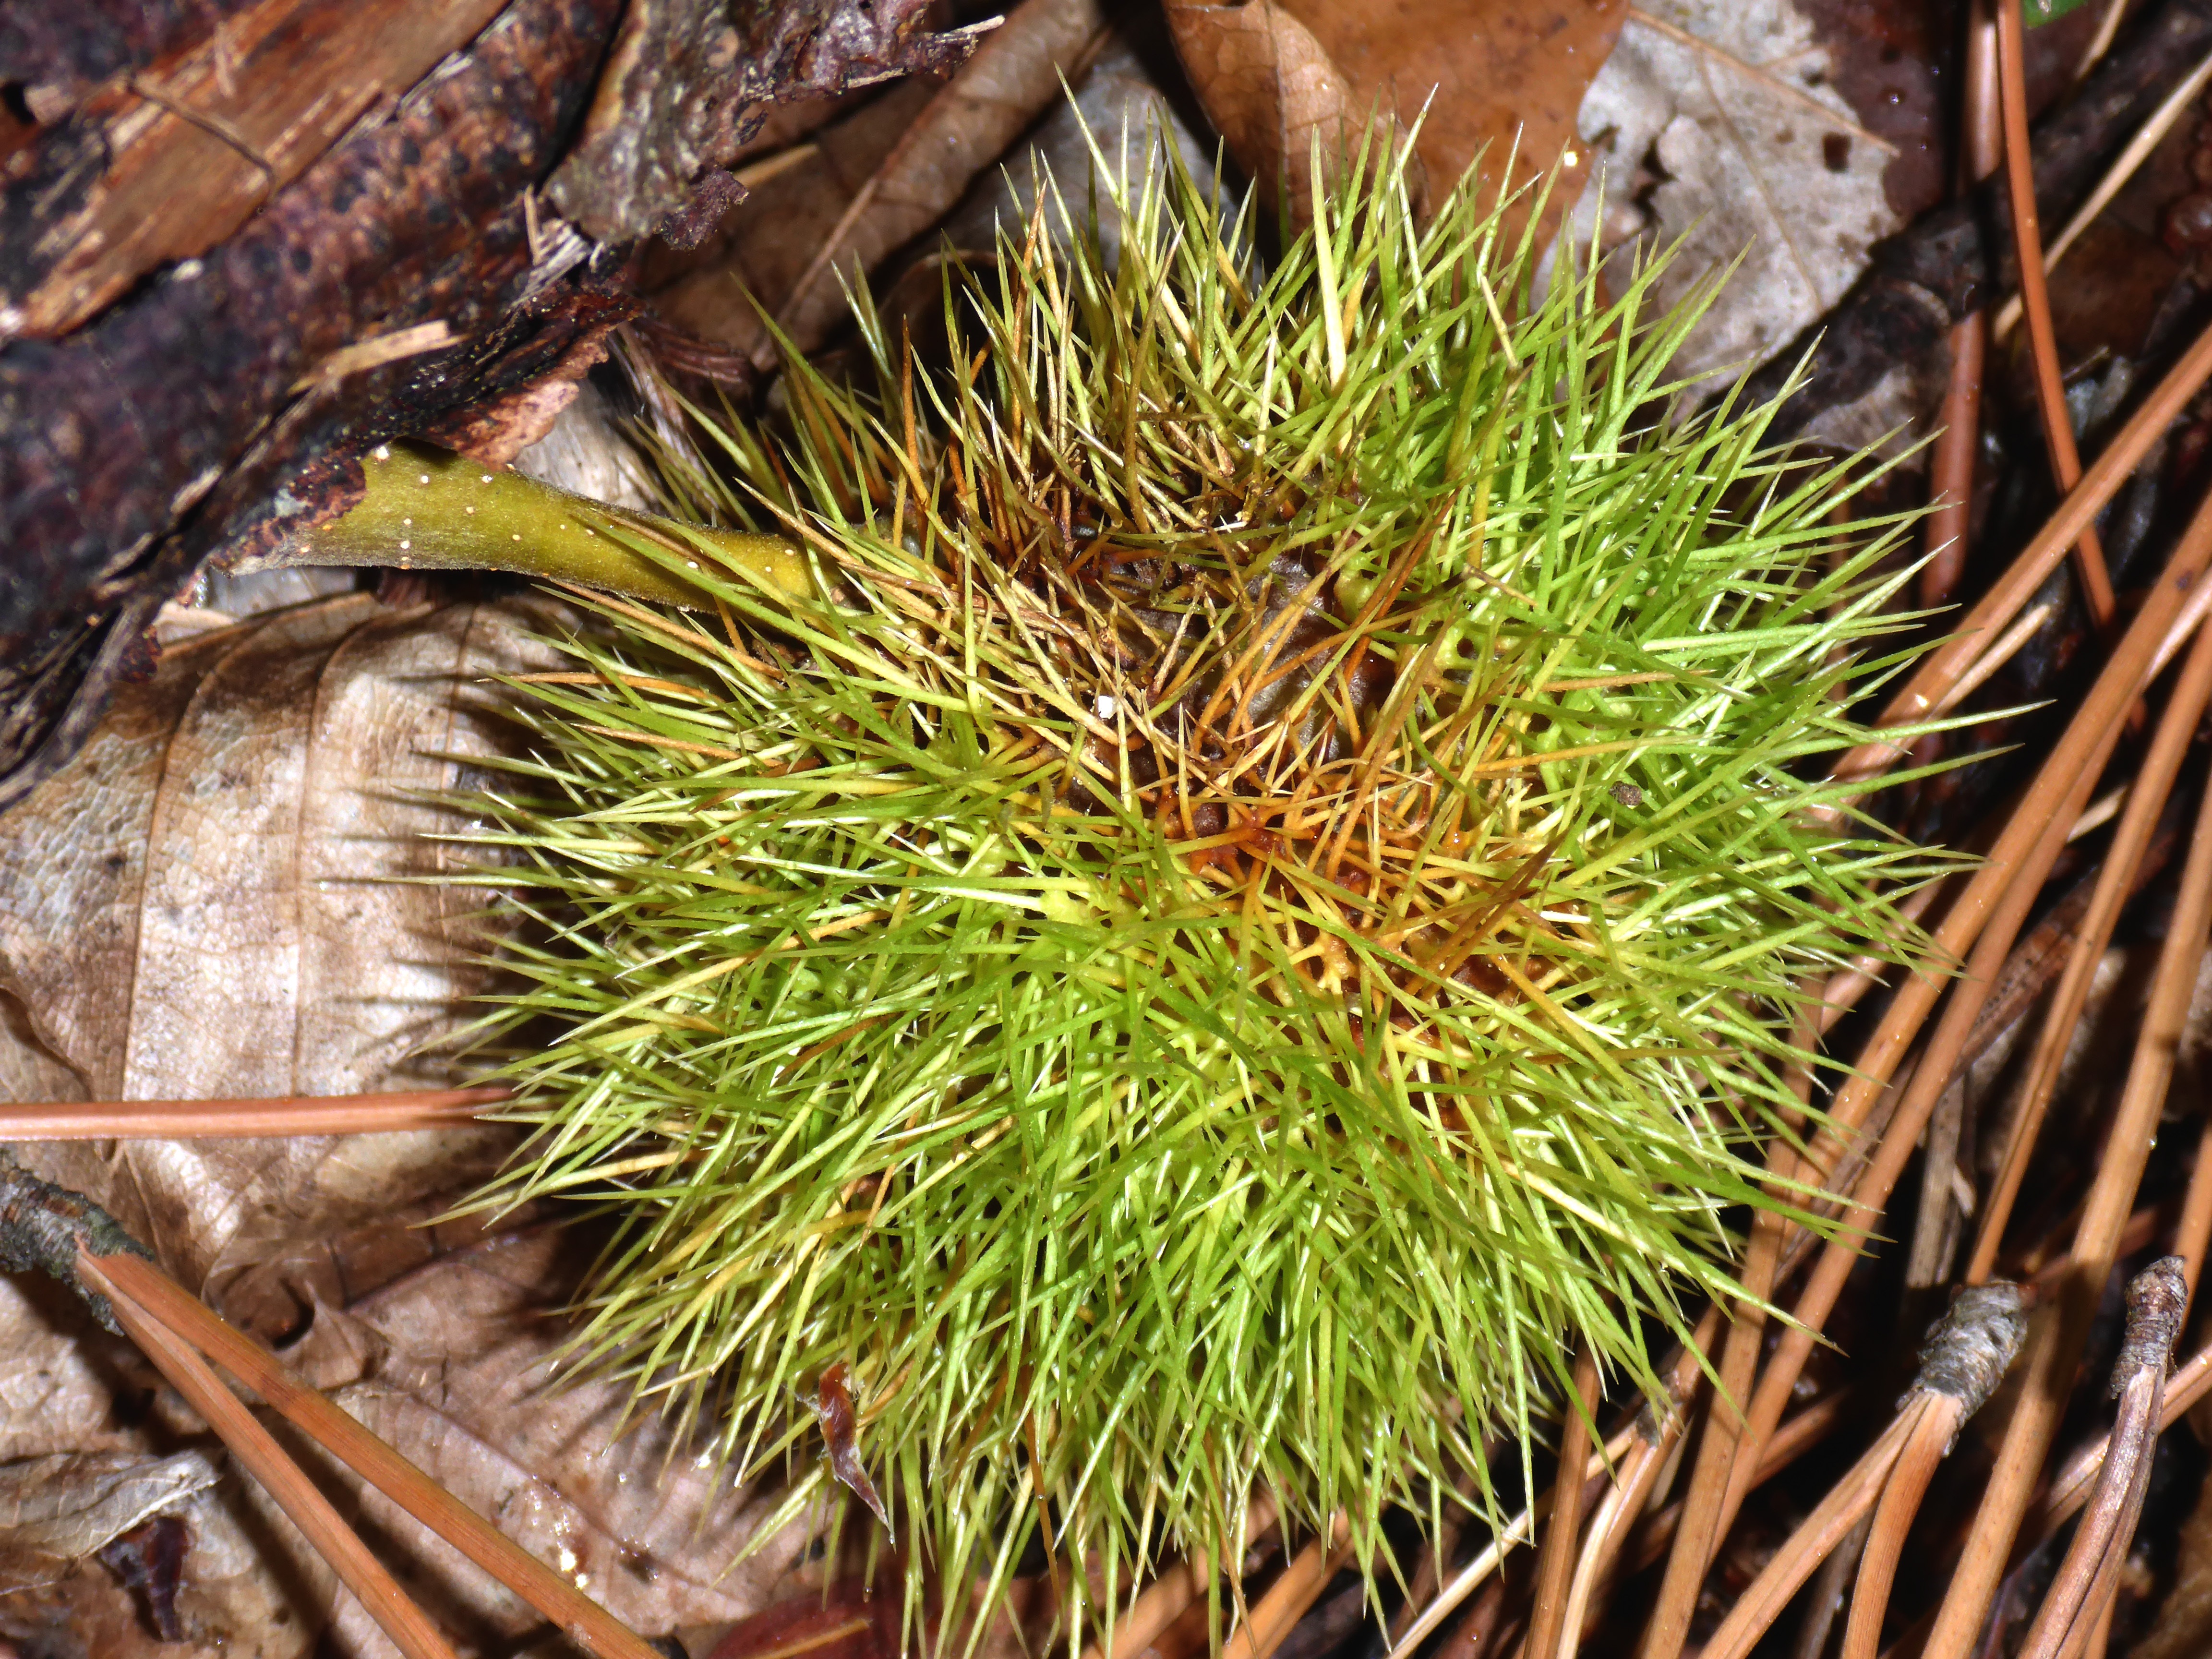
tree, nature, grass, branch, prickly, plant, leaf, flower, food, green, autumn, botany, flora, shell, nutrition, closed, edible, in the forest, collect, chestnut, spur, macro photography, infructescence, chestnut tree, autumn fruit, roasted chestnut, flowering plant, palatinate forest, chestnut time, harvest time, keschde, grass family, woody plant, land plant, thorns spines and prickles